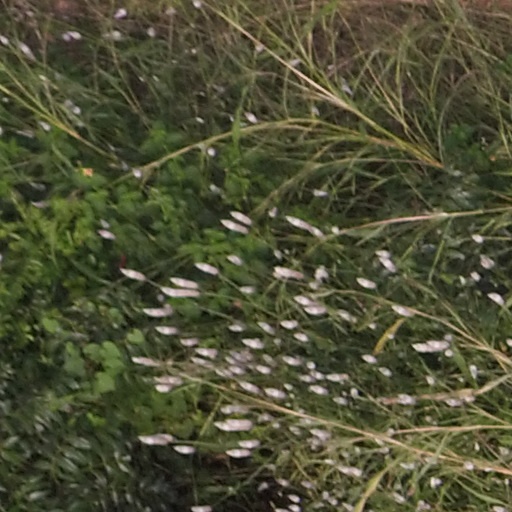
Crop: maize; corn